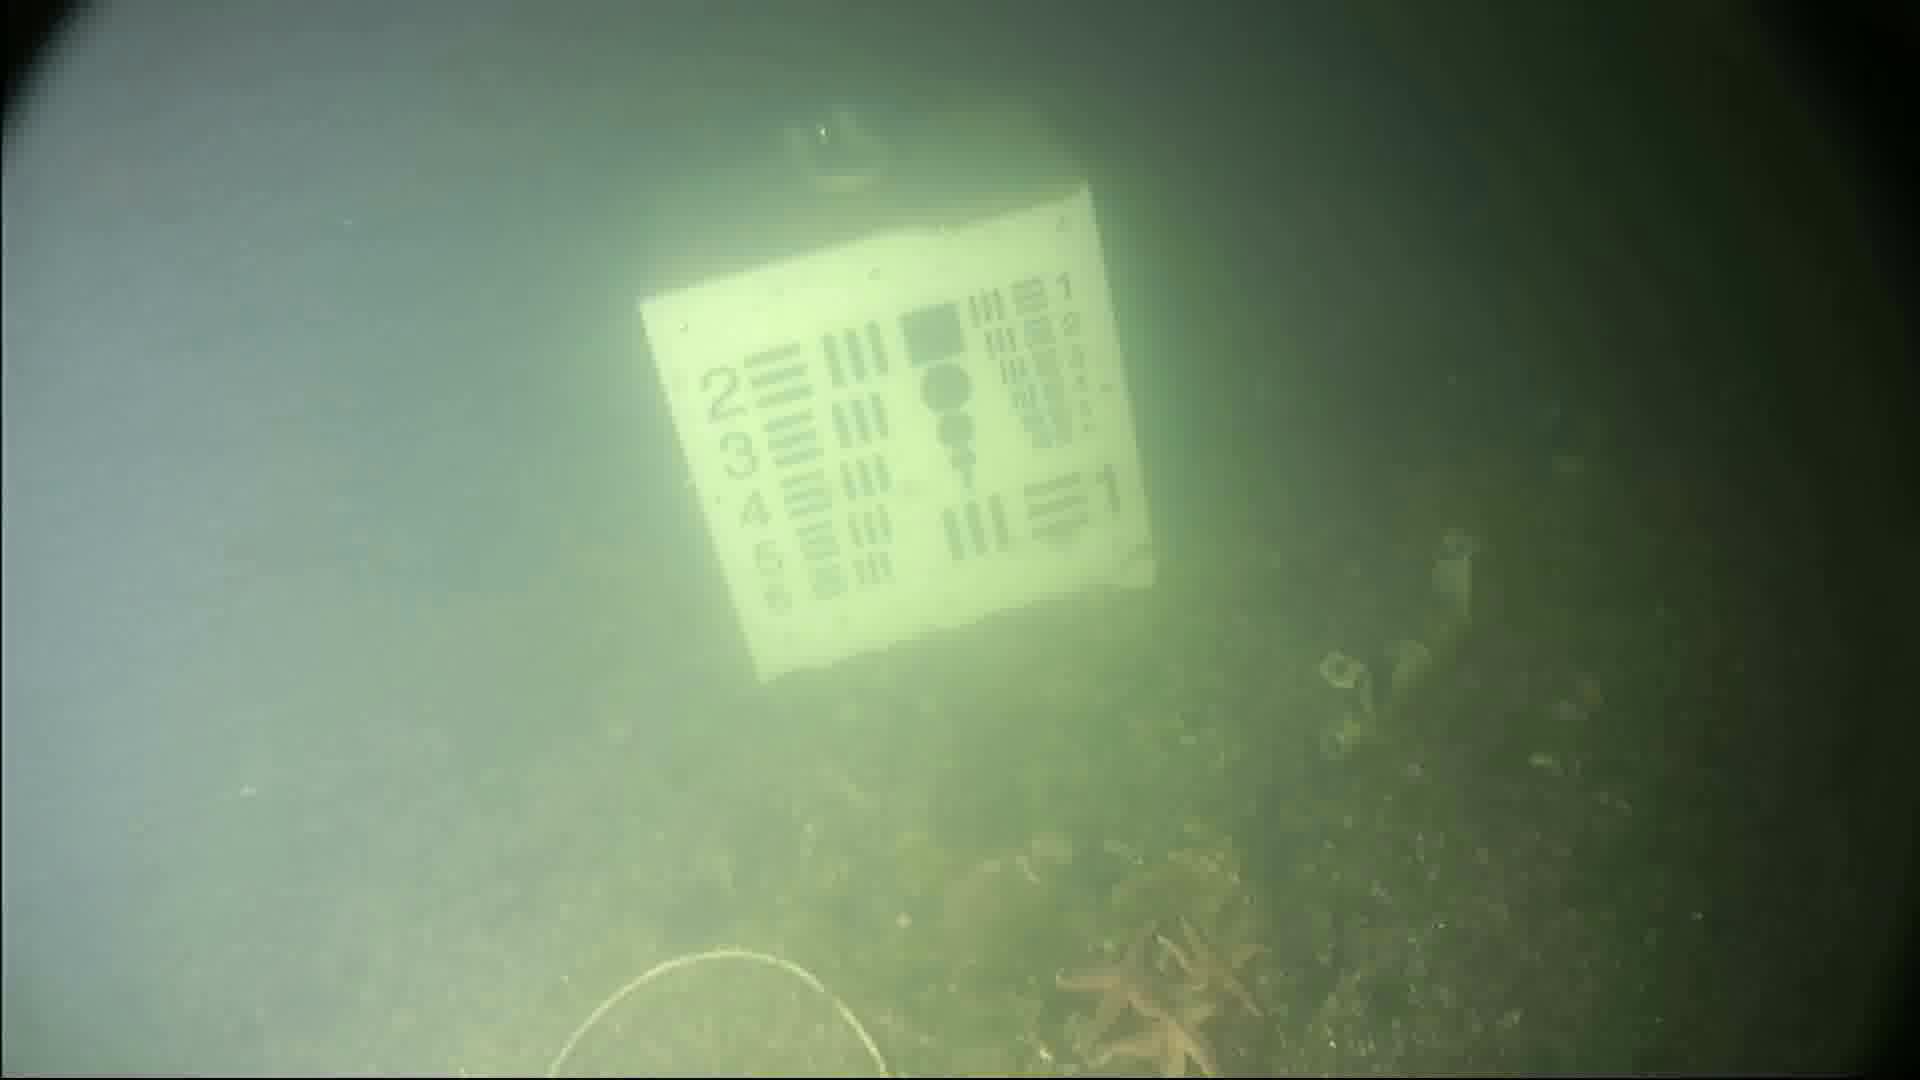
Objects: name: starfish
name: crab